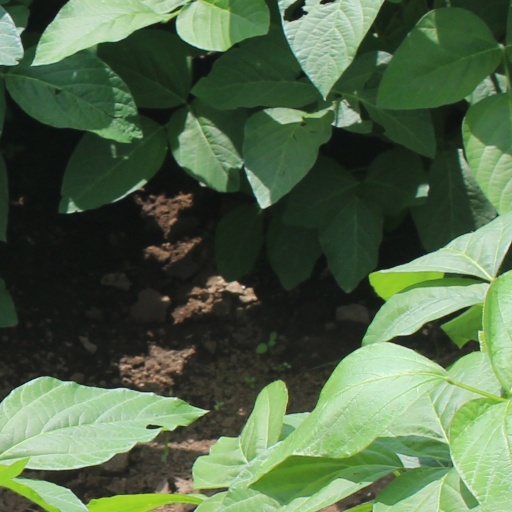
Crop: soybean